Nanda Devi National Park

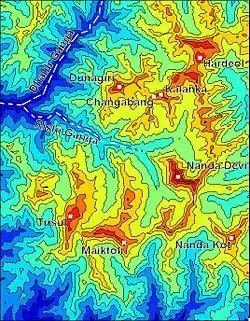
Contour map of the Nanda Devi Sanctuary.

The Nanda Devi Sanctuary within the National Park can be divided into two parts, Inner and Outer. Together, they are surrounded by the main sanctuary wall, which forms a roughly square outline, with high, continuous ridges on the north, east and south sides. On the west side, less high but still imposing ridges drop from the north and south toward the Rishi Ganga Gorge, which drains the sanctuary towards the west.